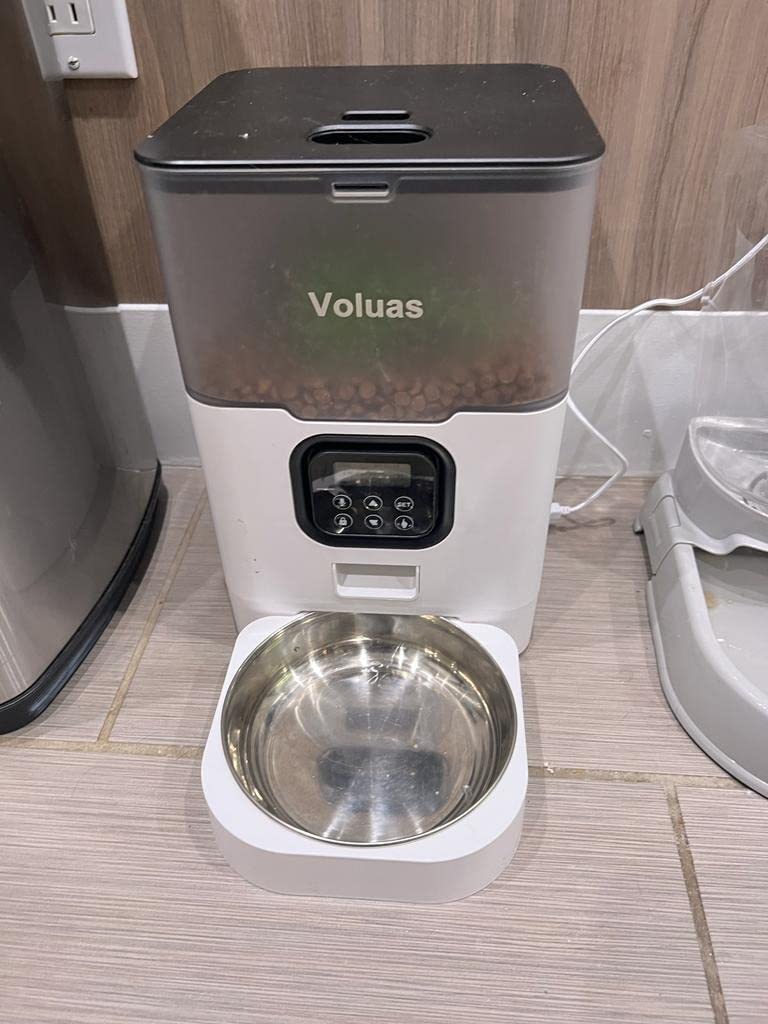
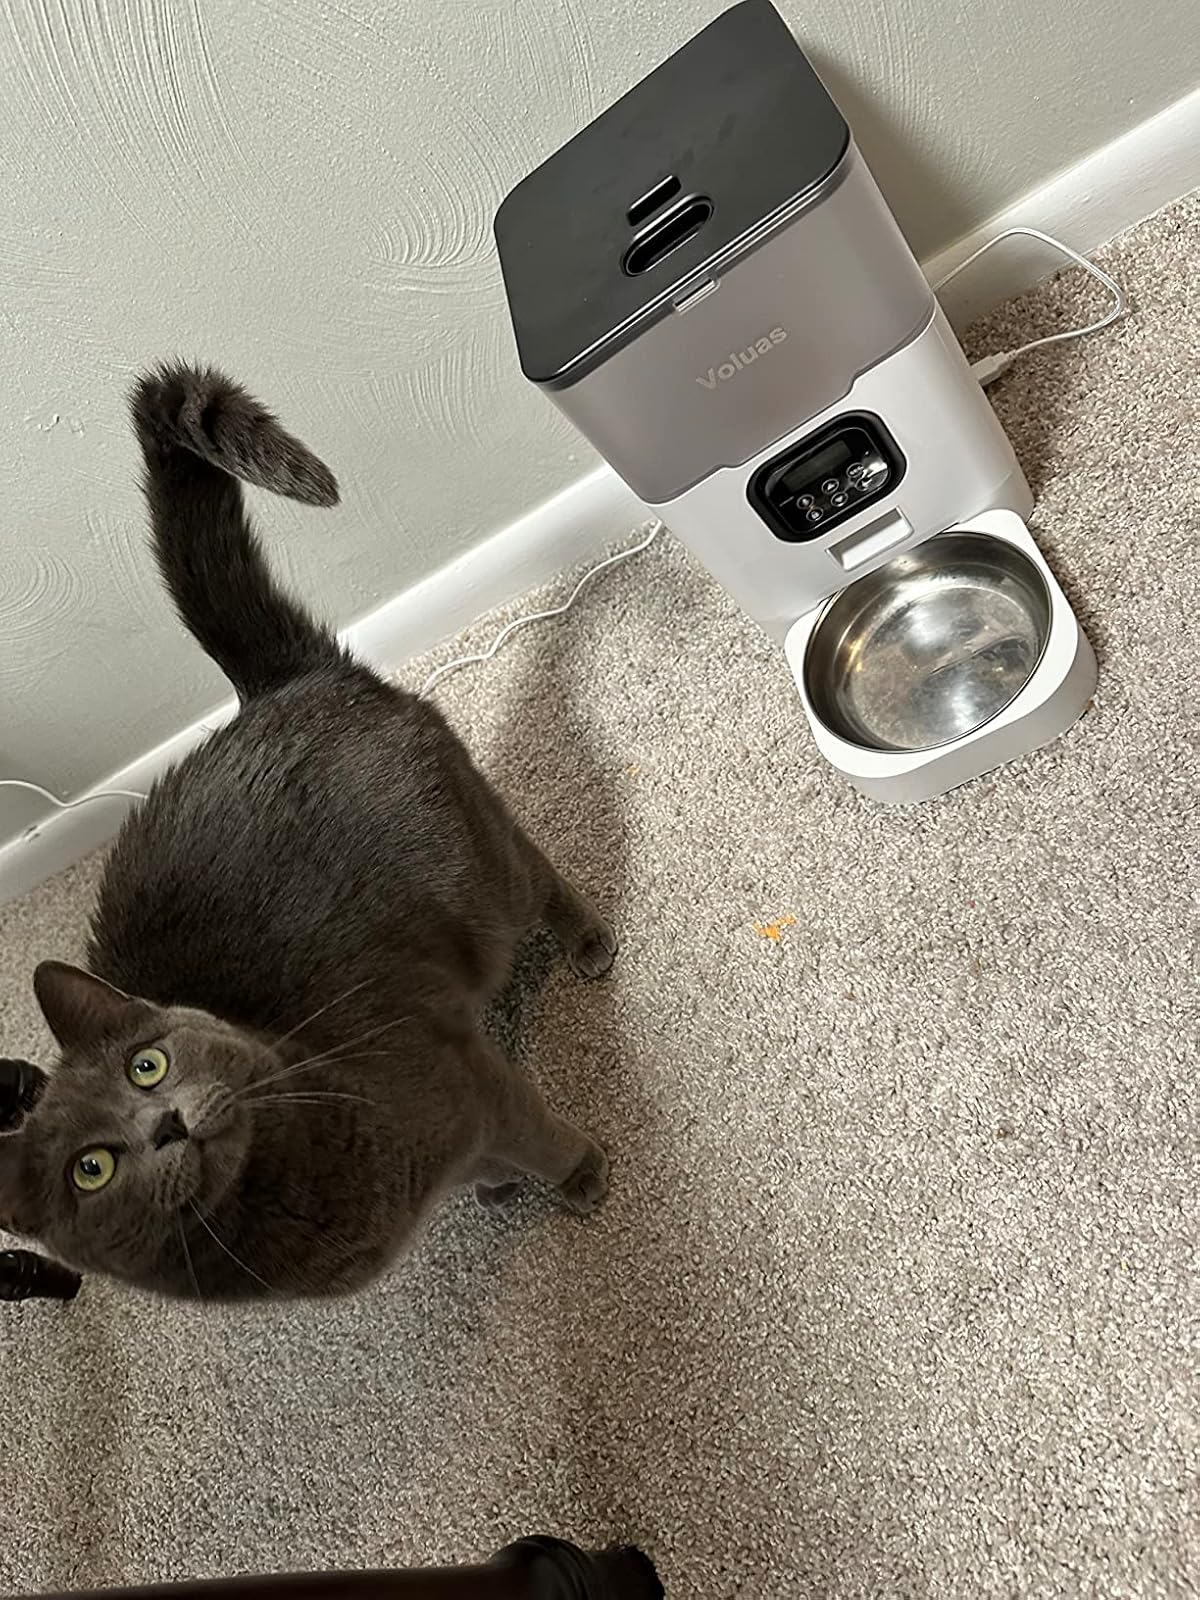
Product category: items_feeder
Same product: yes